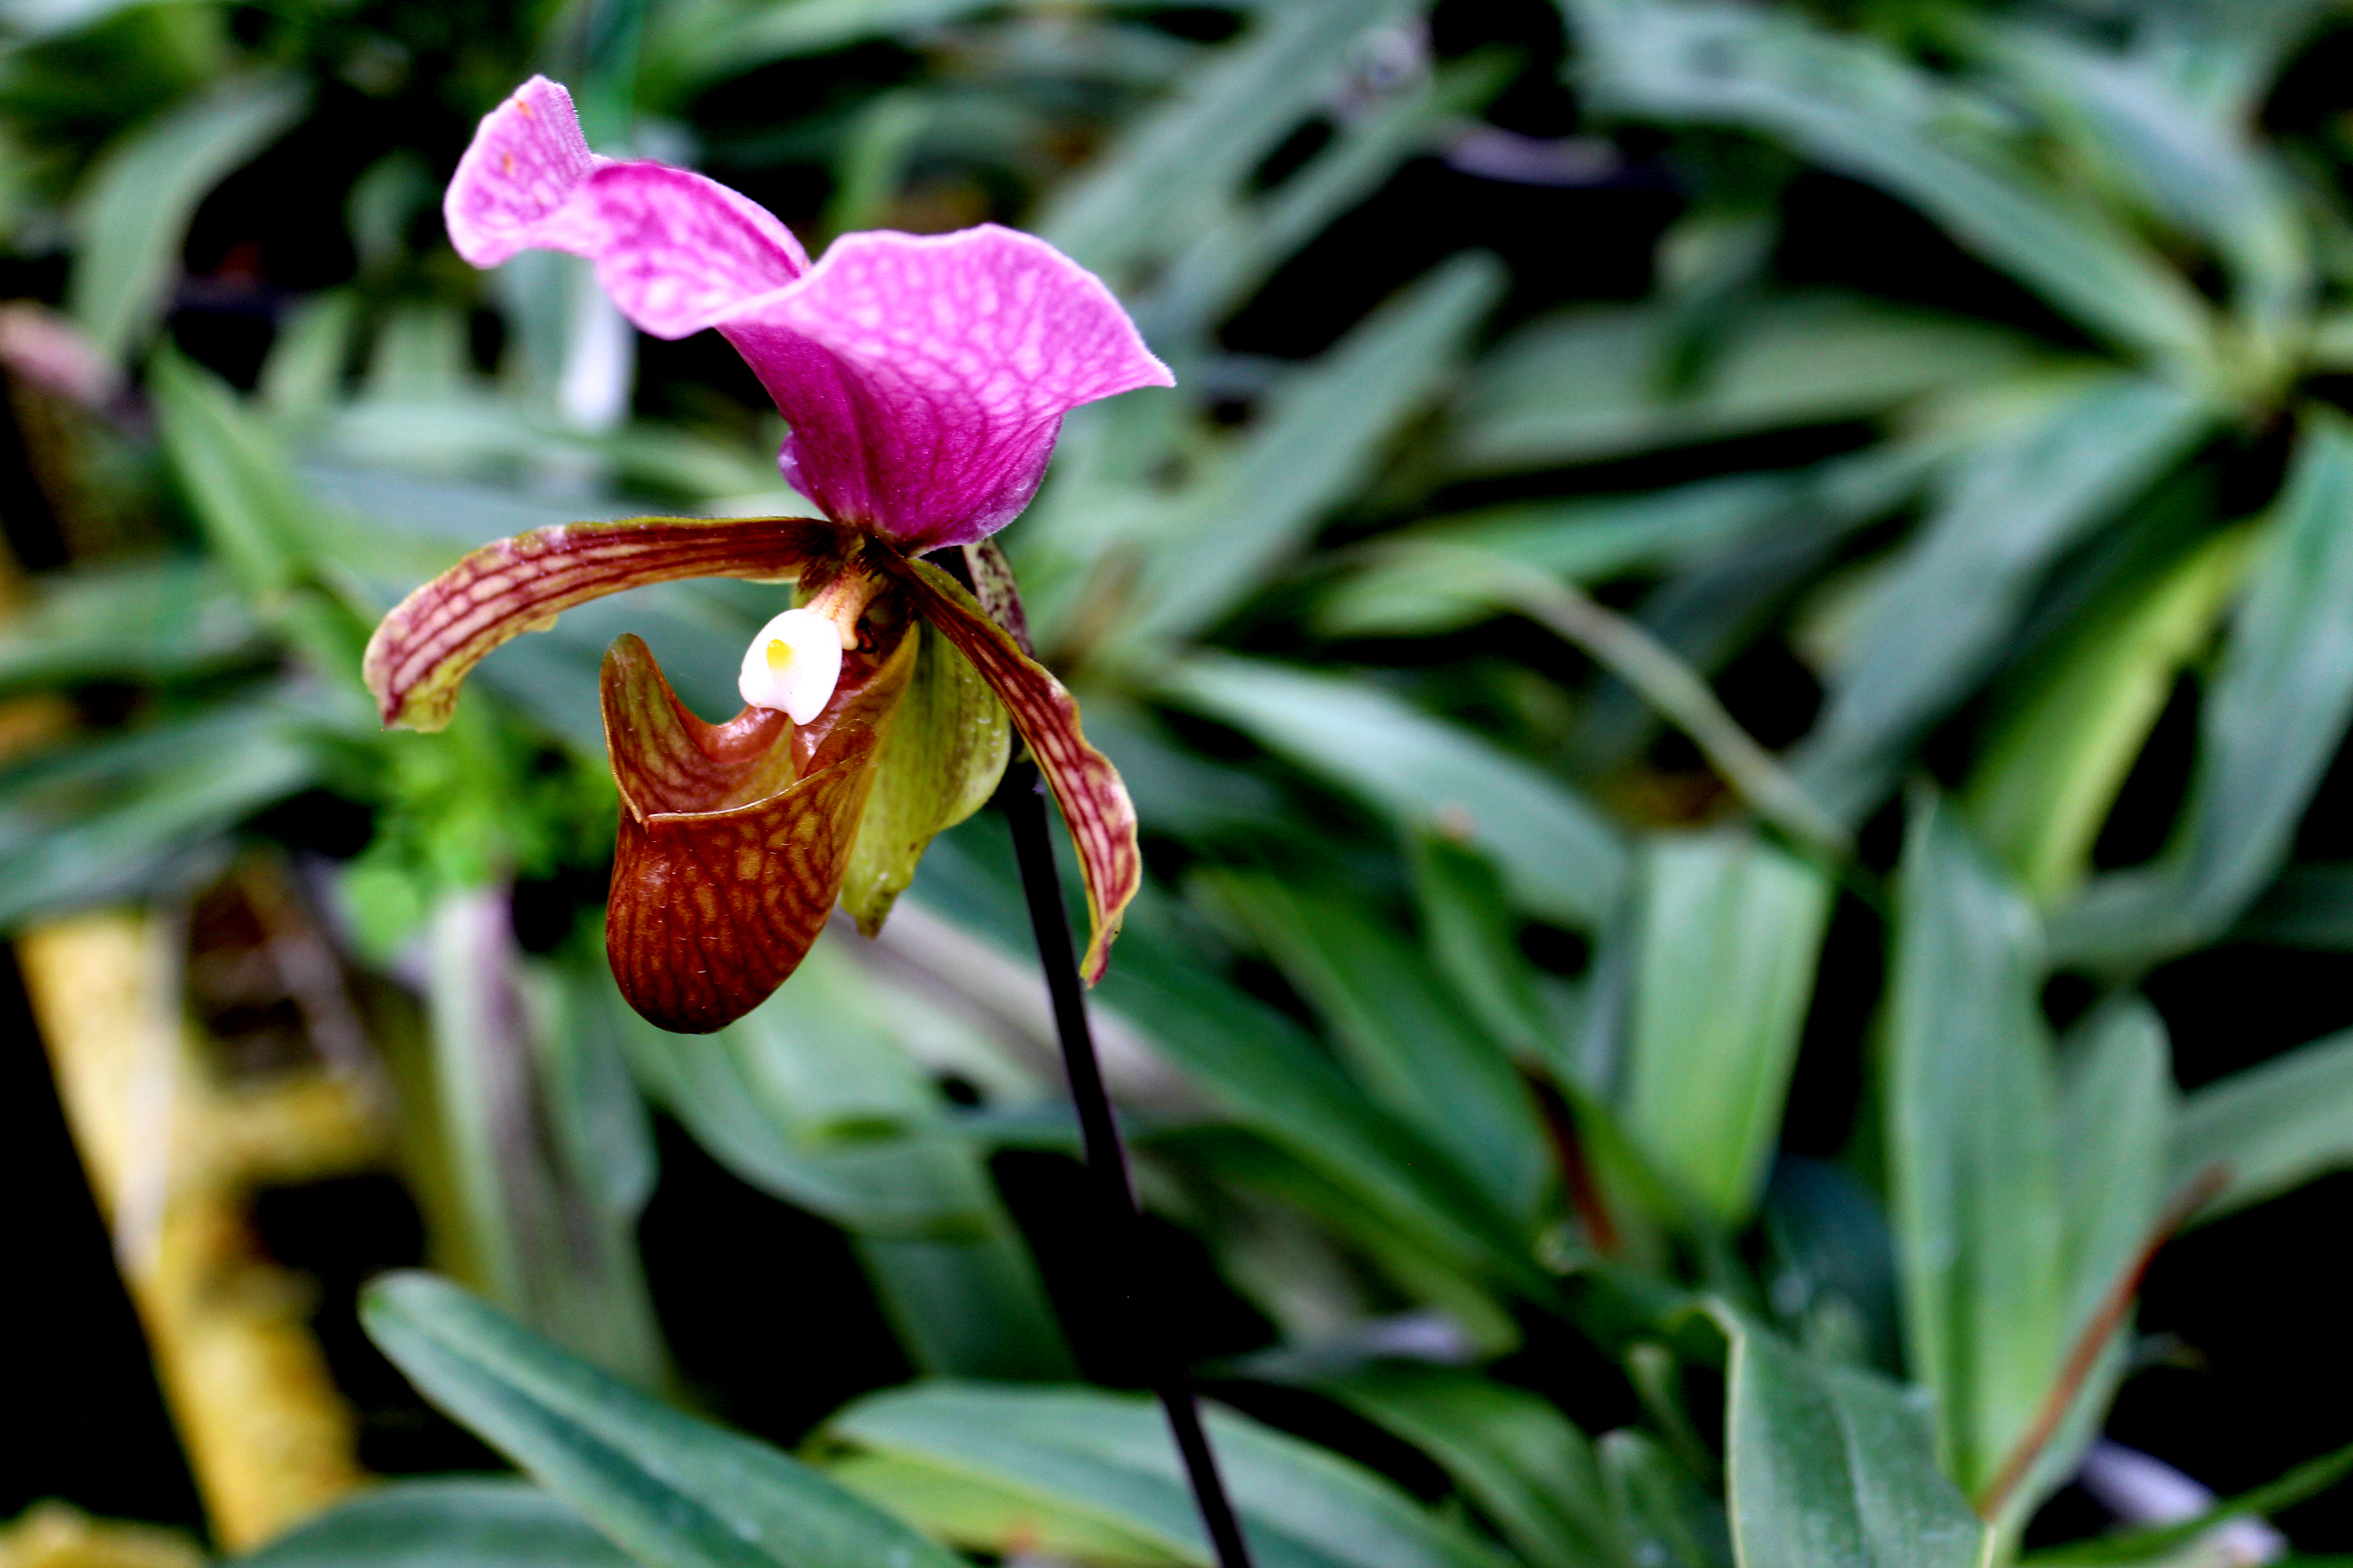
nature, plant, flower, tropical, petal, orchid, flora, beautiful, thailand, yellow, bloom, ecology, green, color, botany, blossom, macro, beauty, slipper, bright, lady, paphiopedilum, natural, background, floral, doi inthanon, garden, chiang mai, orchidaceae, wild, flowering plant, terrestrial plant, iris, cypripedium, orchids of the philippines, iris family, wallflower, wildflower, impatiens